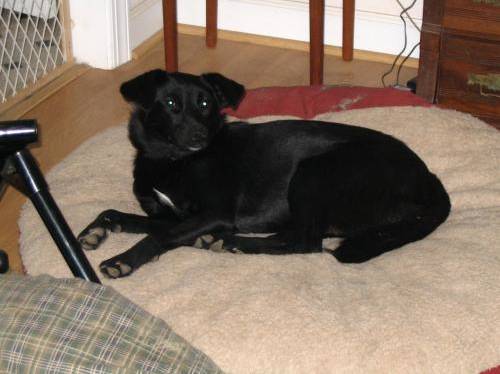
Label: dog